History of Białystok

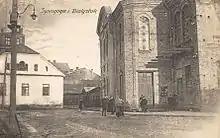
Great Synagogue in Białystok

In the aftermath of the June 1941 Battle of Białystok–Minsk, part of the German attack on the Soviet Union, Białystok was placed under German Civilian Occupation ("Zivilverwaltungsgebiet") as Bezirk Bialystok. The area was under German rule from 1941 to 1944/45, without ever formally being incorporated into the German Reich.